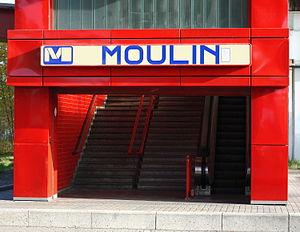
La station Moulin est une station en service du Métro léger de Charleroi, située sur l'antenne de Fontaine-l'Évêque et de Anderlues. Elle se trouve à l'entrée ouest de la ville de Marchienne-au-Pont, près de Monceau-sur-Sambre sur la route de Mons. Elle dessert une zone dense d'habitations, quelques commerces et le château de Monceau-sur-Sambre.